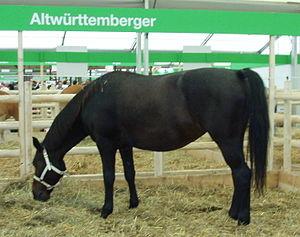
L′Alt-Württemberger est une race de chevaux originaire du Bade-Wurtemberg, en Allemagne. Trouvant ses origines dès le XVIᵉ siècle, la race est issue du plus ancien haras d'Allemagne, celui de Marbach. L'Alt-Württemberger provient principalement de l'étalon fondateur Anglo-normand Faust. Son stud-book est créé en 1895, la race est fixée au début du siècle suivant. Jusqu'à la Seconde Guerre mondiale, ce cheval est affecté aux travaux agricoles, puis décline faute d'utilisation. Un petit nombre de sujets sont sauvegardés avec la constitution d'une association en 1988.